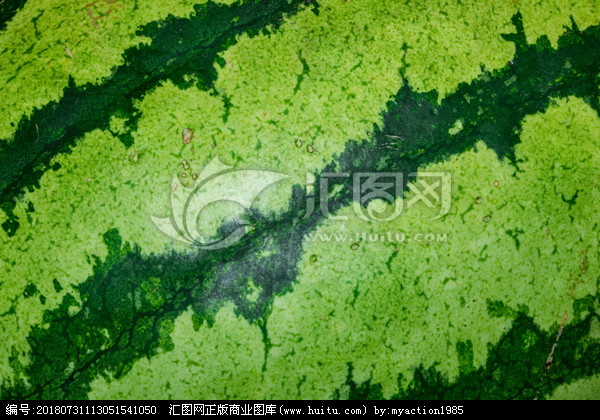
Label: trash